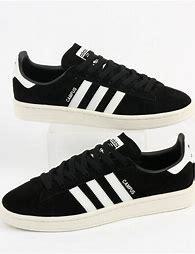
Brand: Adidas
Model: Campus